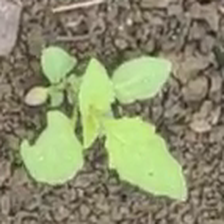
Weed species: Lamber_Quarter_plant(Chenopodium )